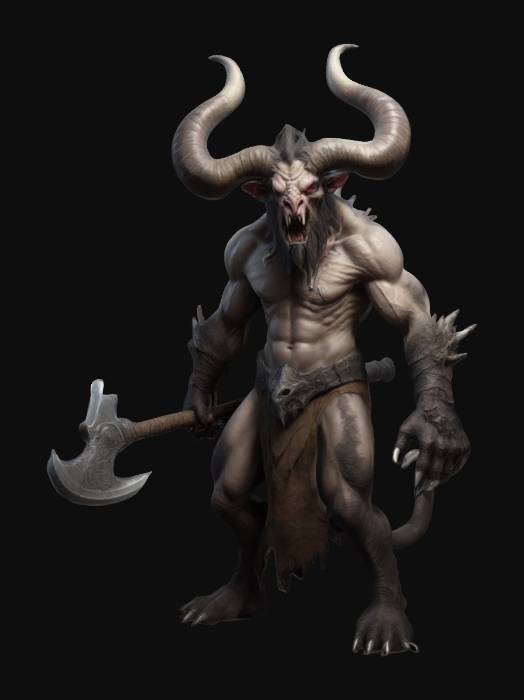
미적 점수 (1~10점): 8